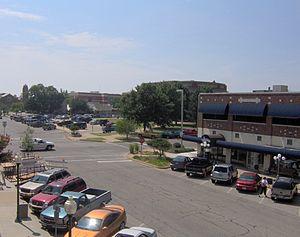
Stillwater est une ville américaine, siège du comté de Payne, dans le centre de l'Oklahoma. Sa population était en 2010 de 45 688 habitants. La ville a été fondée en 1884 et se trouve au centre de l'État, à égale distance de ses deux principales villes, Oklahoma City et Tulsa. La ville se situe à une vingtaine de kilomètres à l'est de l'Interstate 35. Les Oklahoma State Cowboys, club omnisports, sont basés à Stillwater tout comme l'université d'État de l'Oklahoma.